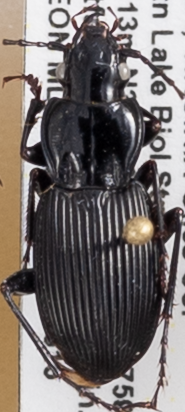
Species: Pterostichus lachrymosus
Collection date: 2021-06-15
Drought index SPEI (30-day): -0.51
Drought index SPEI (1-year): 0.718
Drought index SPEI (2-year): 1.28